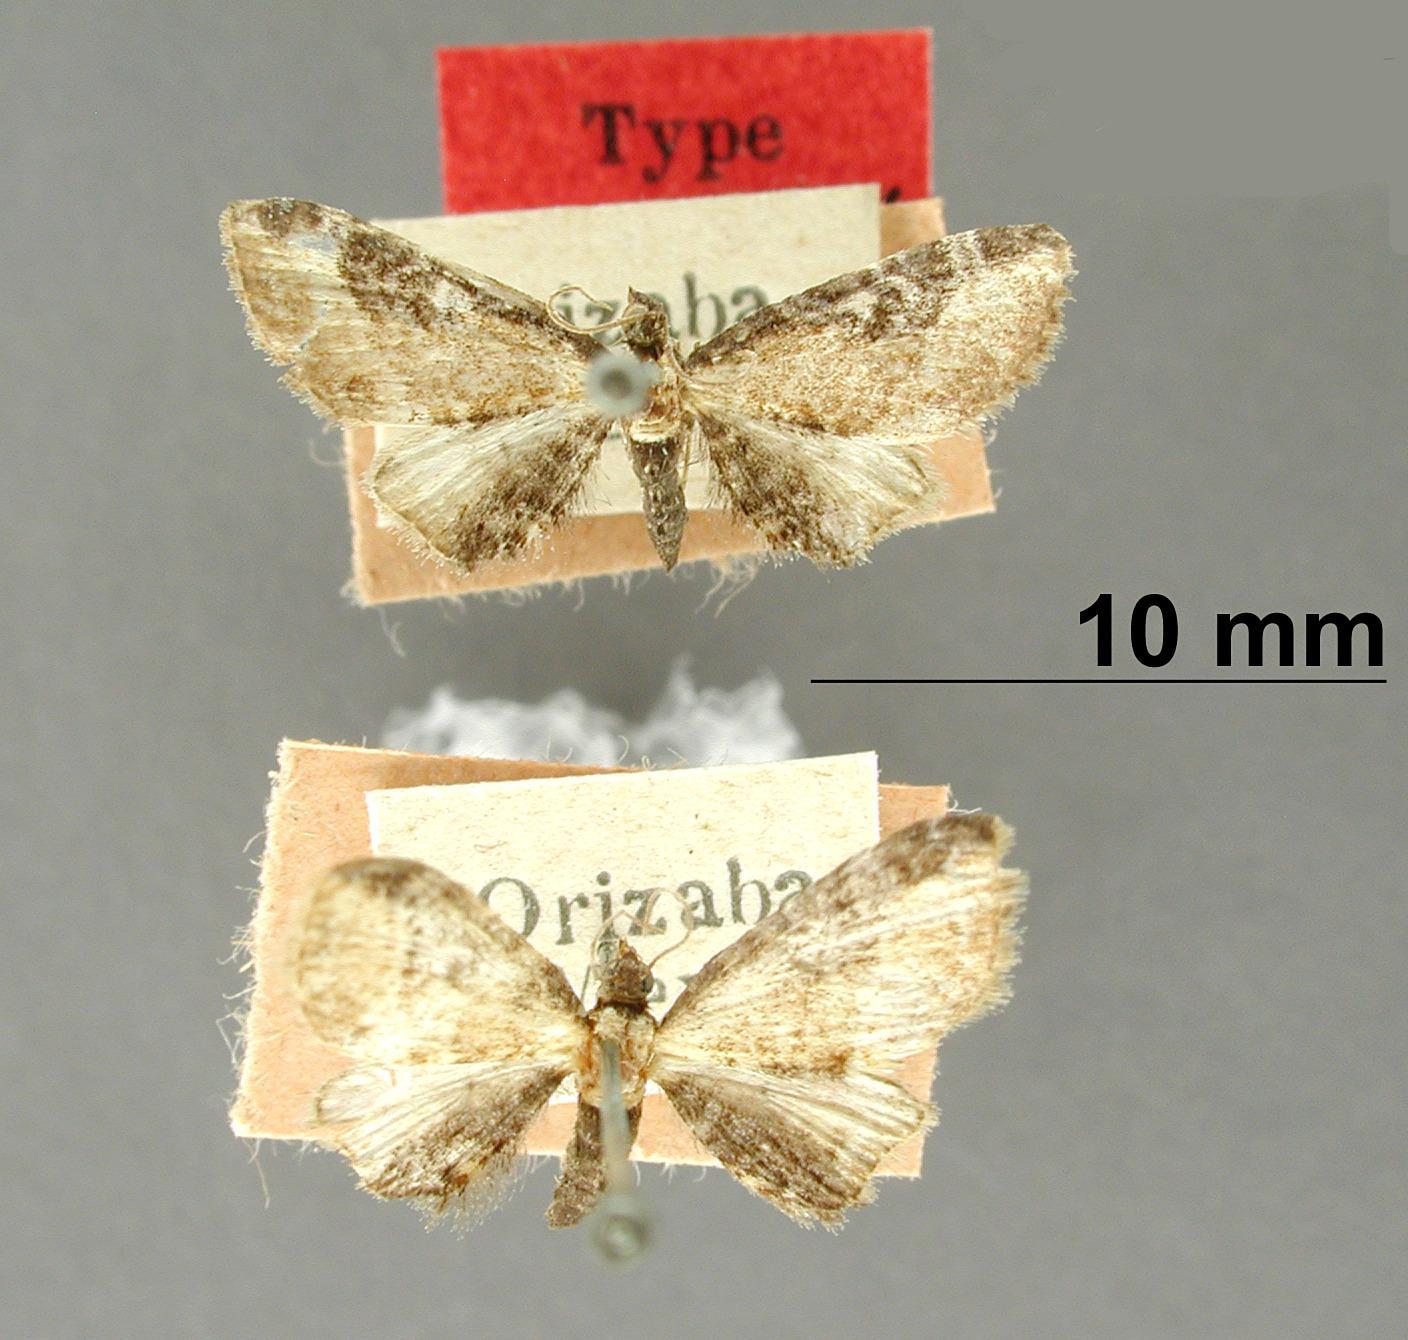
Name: Tephroclystia mediobrunnea
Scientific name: Tephroclystia mediobrunnea Warren, 1906
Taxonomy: Animalia, Arthropoda, Insecta, Lepidoptera, Geometridae, Larentiinae
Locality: Orizaba, Mexico